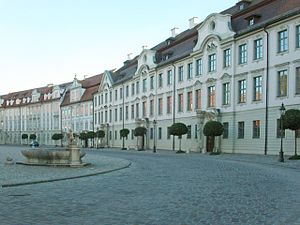
Eichstätt
Eichstaett
Eichstätt er administrationsby i Landkreis Eichstätt i Regierungsbezirk Oberbayern i den tyske delstat Bayern.